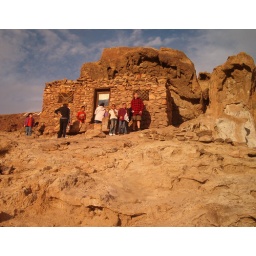
The ruins of an old miner's house near the silver mines at Calico Ghost town